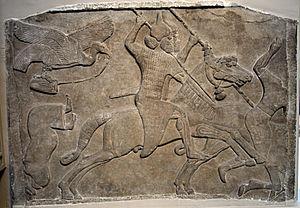
L'Assyrie est une ancienne région du nord de la Mésopotamie, qui tire son nom de la ville d'Assur, du même nom que sa divinité tutélaire. À partir de cette région s'est formé, au IIᵉ millénaire av. J.-C., un royaume puissant qui devient plus tard un empire. Aux VIIIᵉ et VIIᵉ siècles av. J.-C., l'Assyrie contrôle des territoires s'étendant sur la totalité ou sur une partie de plusieurs pays actuels, comme l'Irak, la Syrie, le Liban, la Turquie et l'Iran.
L'Art de Mésopotamie est connu grâce aux vestiges archéologiques datant des premières sociétés de chasseurs-cueilleurs jusqu'aux civilisations de l'Âge du Bronze avec les empires successifs de Sumer, d'Akkad, de Babylone et d'Assyrie. Ces empires ont laissé place à l'Âge du Fer aux empires néo-assyrien et néo-babylonien. Généralement considéré comme étant le berceau de la civilisation, la Mésopotamie a apporté des développements culturels importants, dont les plus anciens exemples d'écriture.
Le Proche-Orient ancien offre un intérêt particulier pour l'étude du monde animal et de ses interactions avec l'espèce humaine, dans la mesure où c'est dans cet espace qu'apparaissent, à partir du IXᵉ millénaire av. J.‑C., les premiers cas de domestication d'animaux, et les premiers textes relatifs aux rapports entre hommes et animaux, qui portent un éclairage plus profond sur des relations déjà documentées pour les périodes postérieures par des restes archéozoologiques, artefacts et représentations figurées. Ce sont ces diverses sources qui permettent d'étudier ce sujet, profondément renouvelé depuis plusieurs années par diverses recherches sur les relations hommes/animaux.
Nimroud est un site archéologique tirant son nom du personnage biblique Nimrod, sur lequel se trouvent les ruines de la cité assyrienne appelée Kalkhu. Ce tell est situé à l'est du Tigre, quelques kilomètres au nord de sa confluence avec le Zab supérieur. Kalkhu était située à 35 km de Ninive.